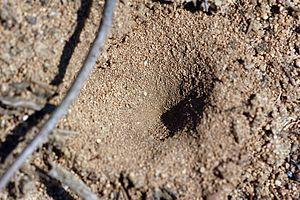
Le fourmilion parisien est une espèce d'insectes névroptères de la famille des myrméléontidés que l'on trouve en Europe continentale, au nord jusqu'en Suède du Sud et à l'est jusqu'au Caucase, et dans certaines zones du Maroc. C'est une espèce menacée en Allemagne et très rare dans les îles Britanniques. Elle vit jusqu'à 1 500 mètres d'altitude.